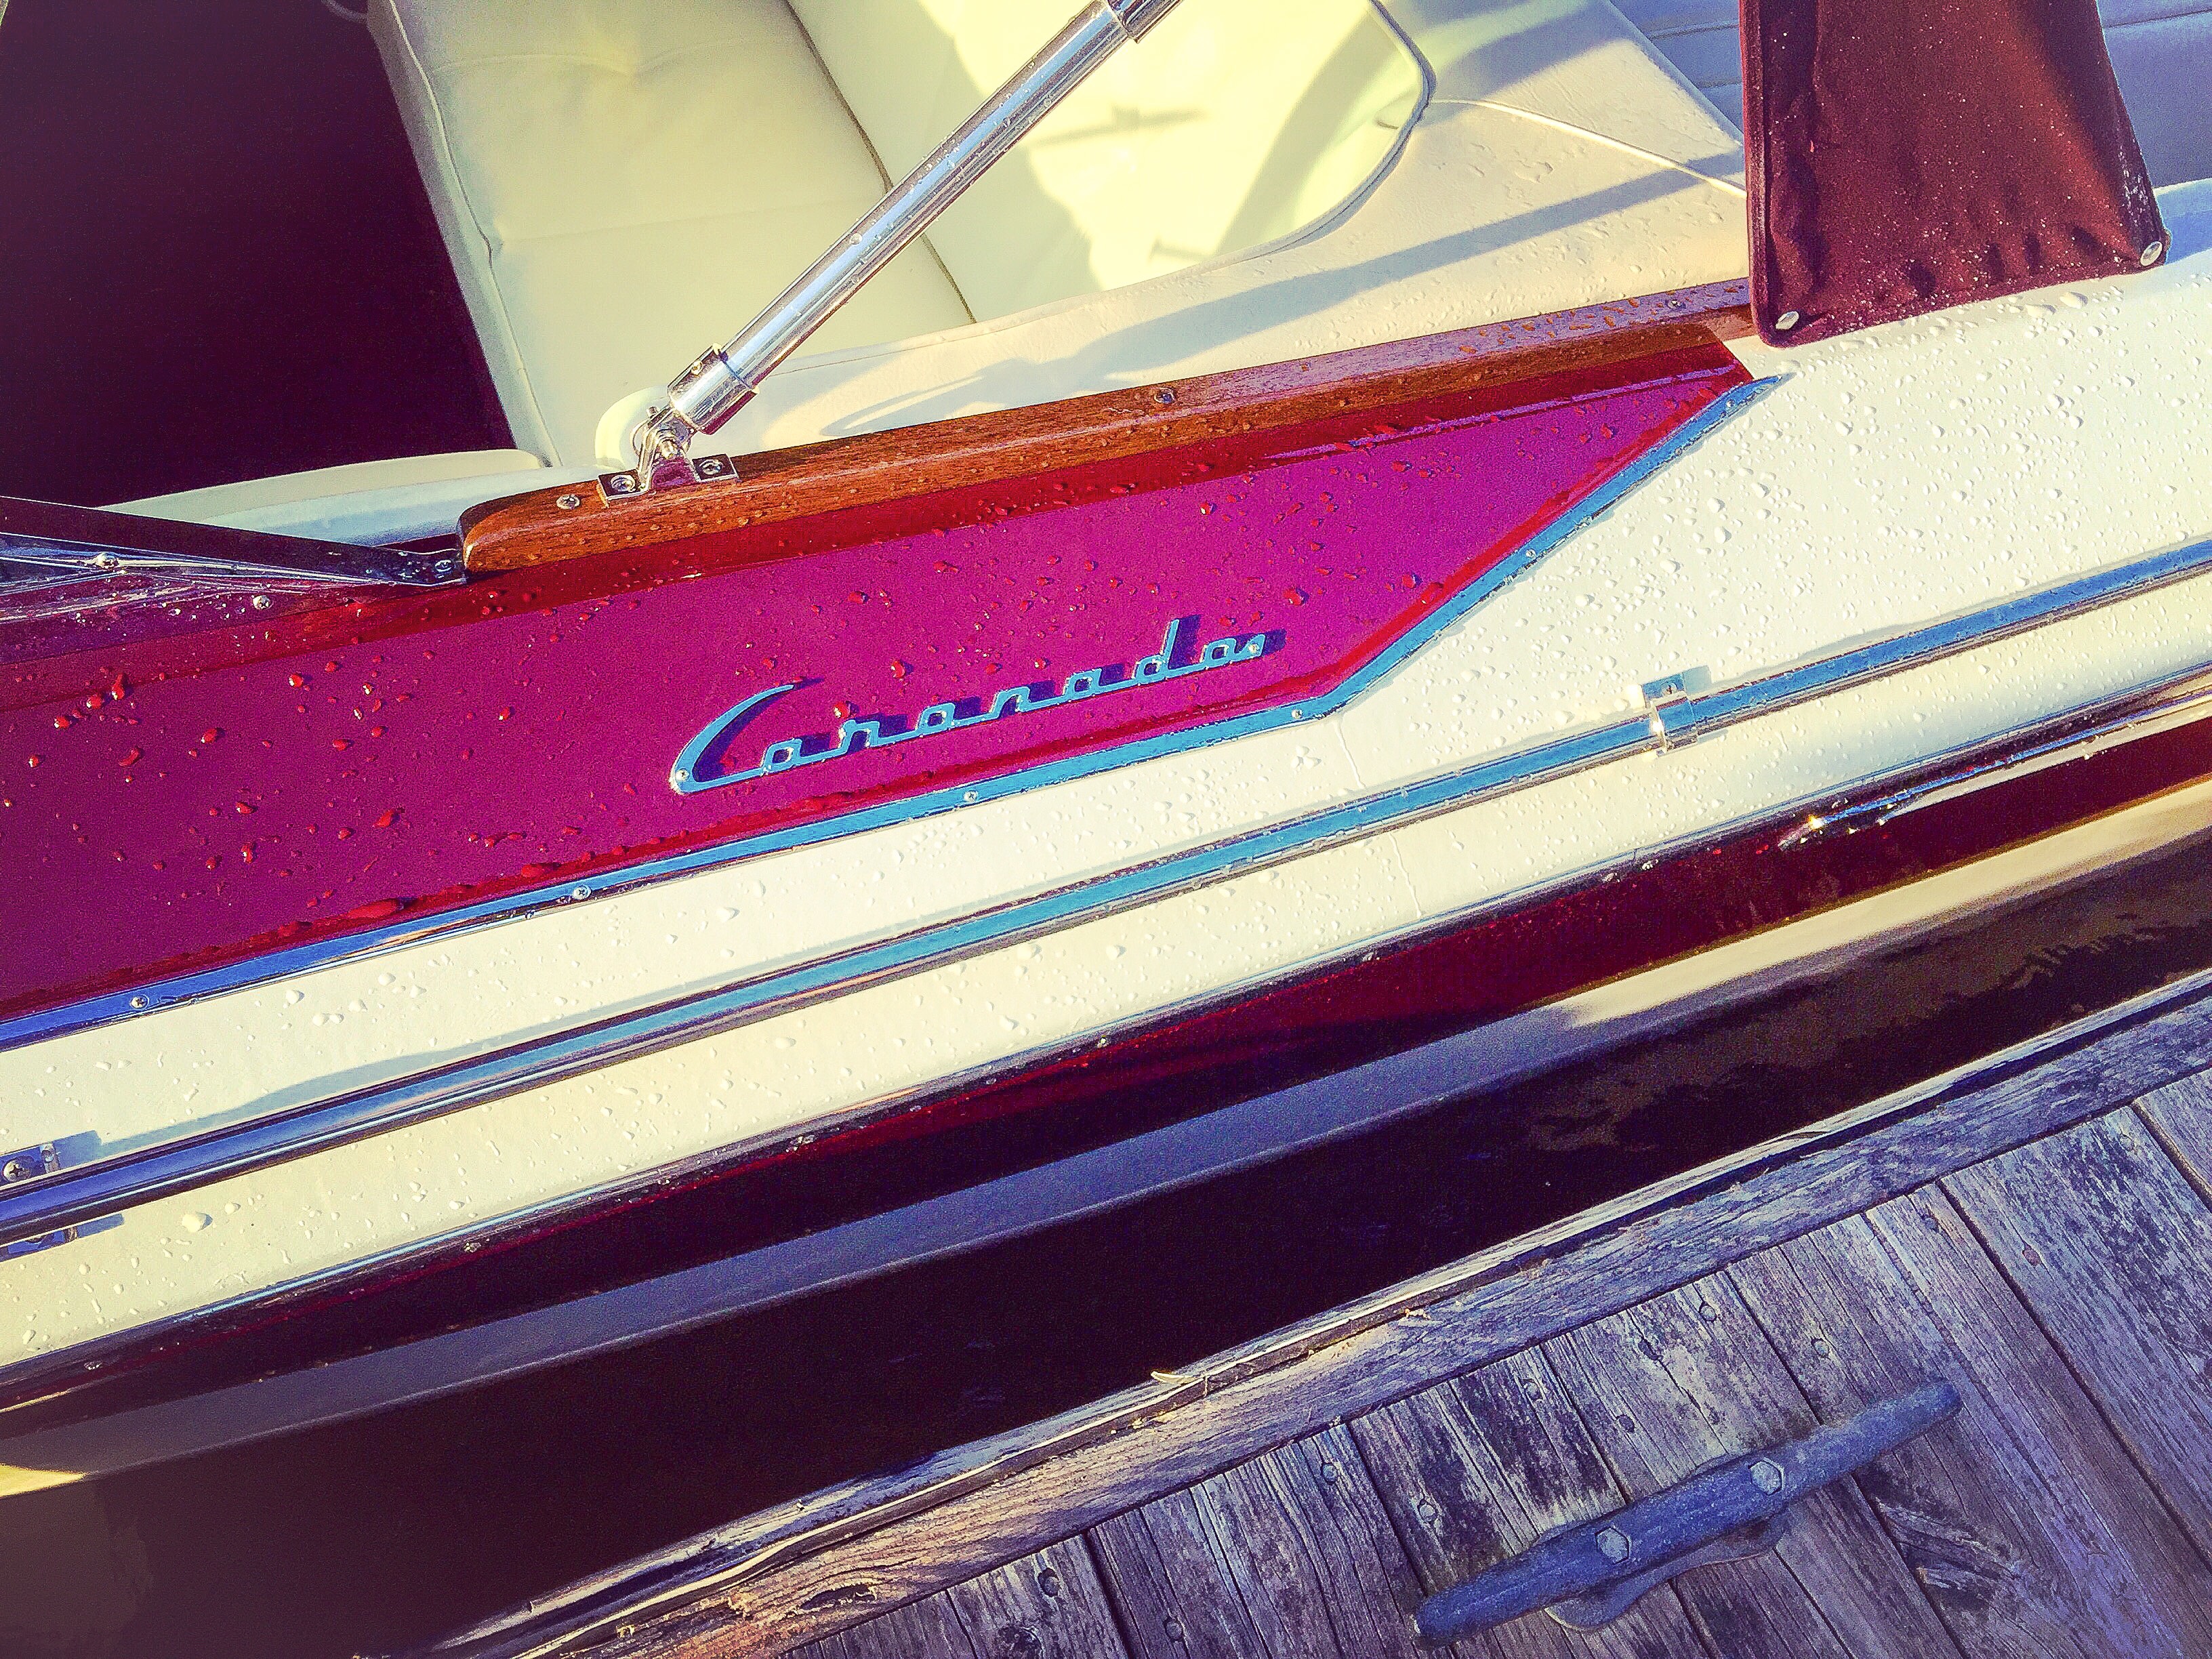
boat, red, vehicle, color, blue, art, watercraft, automotive exterior, surfing equipment and supplies